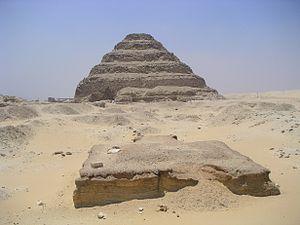
Le complexe funéraire de Djéser, édifié sous le règne du roi Djéser, se situe à Saqqarah, en Égypte. Il est, dans l'histoire de l'architecture égyptienne, le second ouvrage édifié en pierre de taille. Il marque une évolution importante de l'architecture monumentale. En effet, le tombeau du roi prend, pour la première fois et après de multiples modifications, la forme d'une pyramide. Cette innovation marque la naissance d'un nouveau type de sépulture. Les éléments cultuels ainsi que l'enceinte à redans représentent l'aboutissement d'une architecture évoluant depuis la IIᵉ dynastie.